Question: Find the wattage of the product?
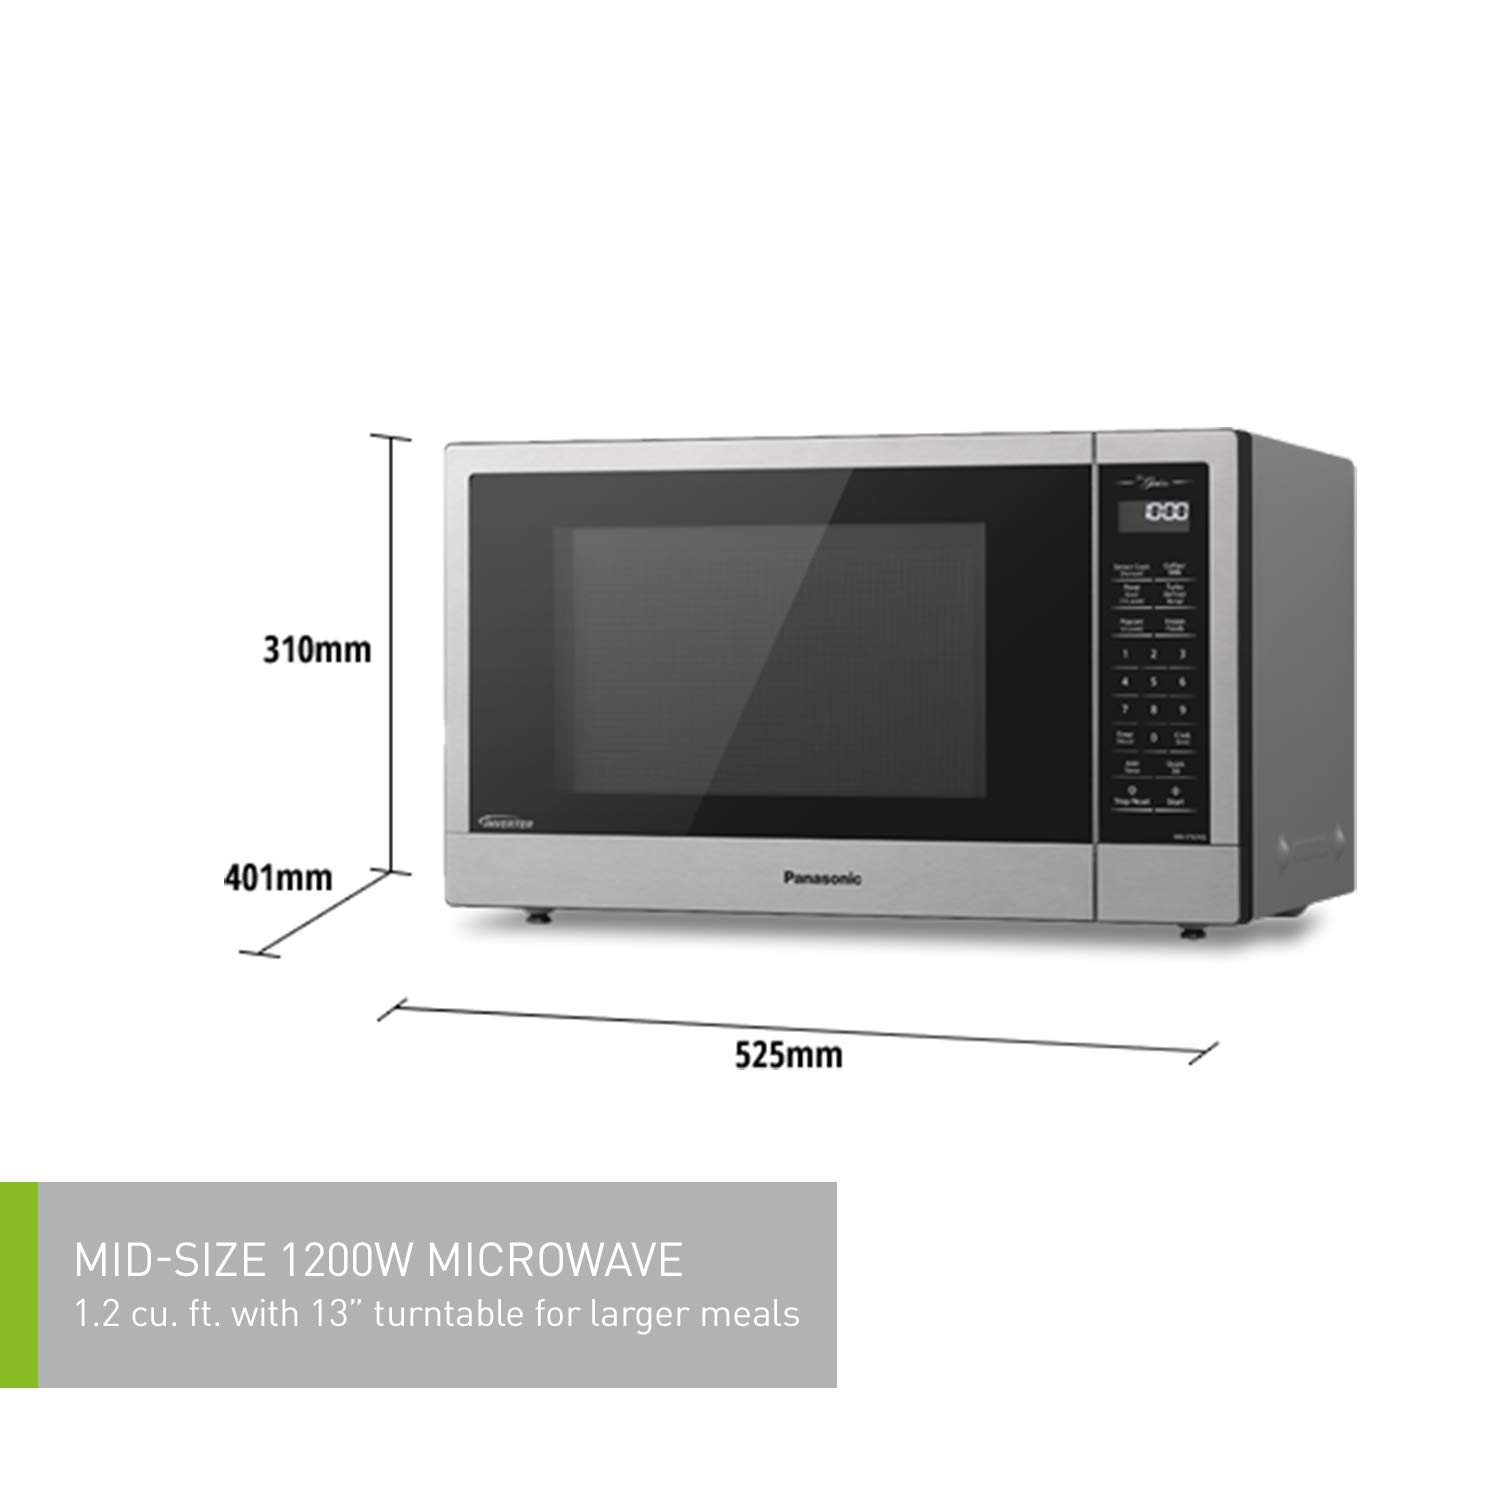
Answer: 1200.0 watt